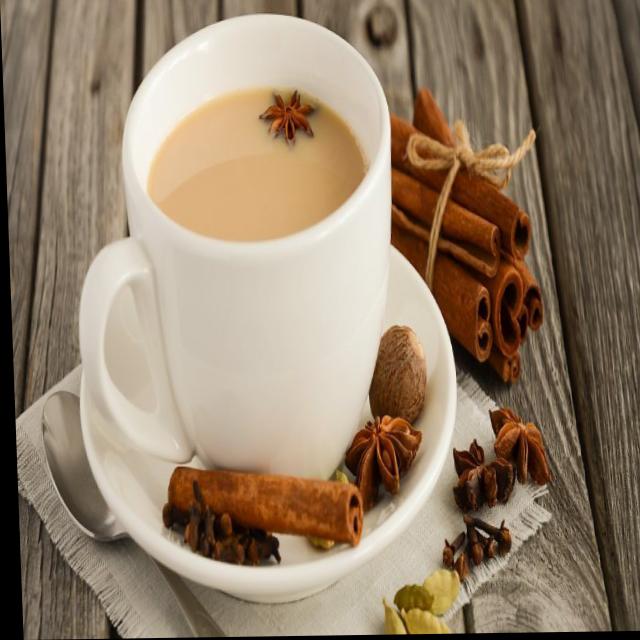
Dish: chai